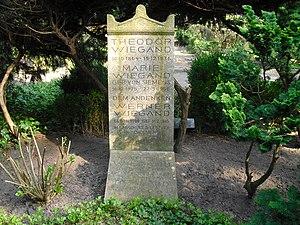
Theodor Wiegand est un archéologue allemand, né le 30 octobre 1864 à Bendorf sur le Rhin, mort le 19 décembre 1936 à Berlin.